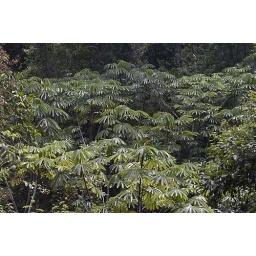
I' m on the walkway above the forest floor